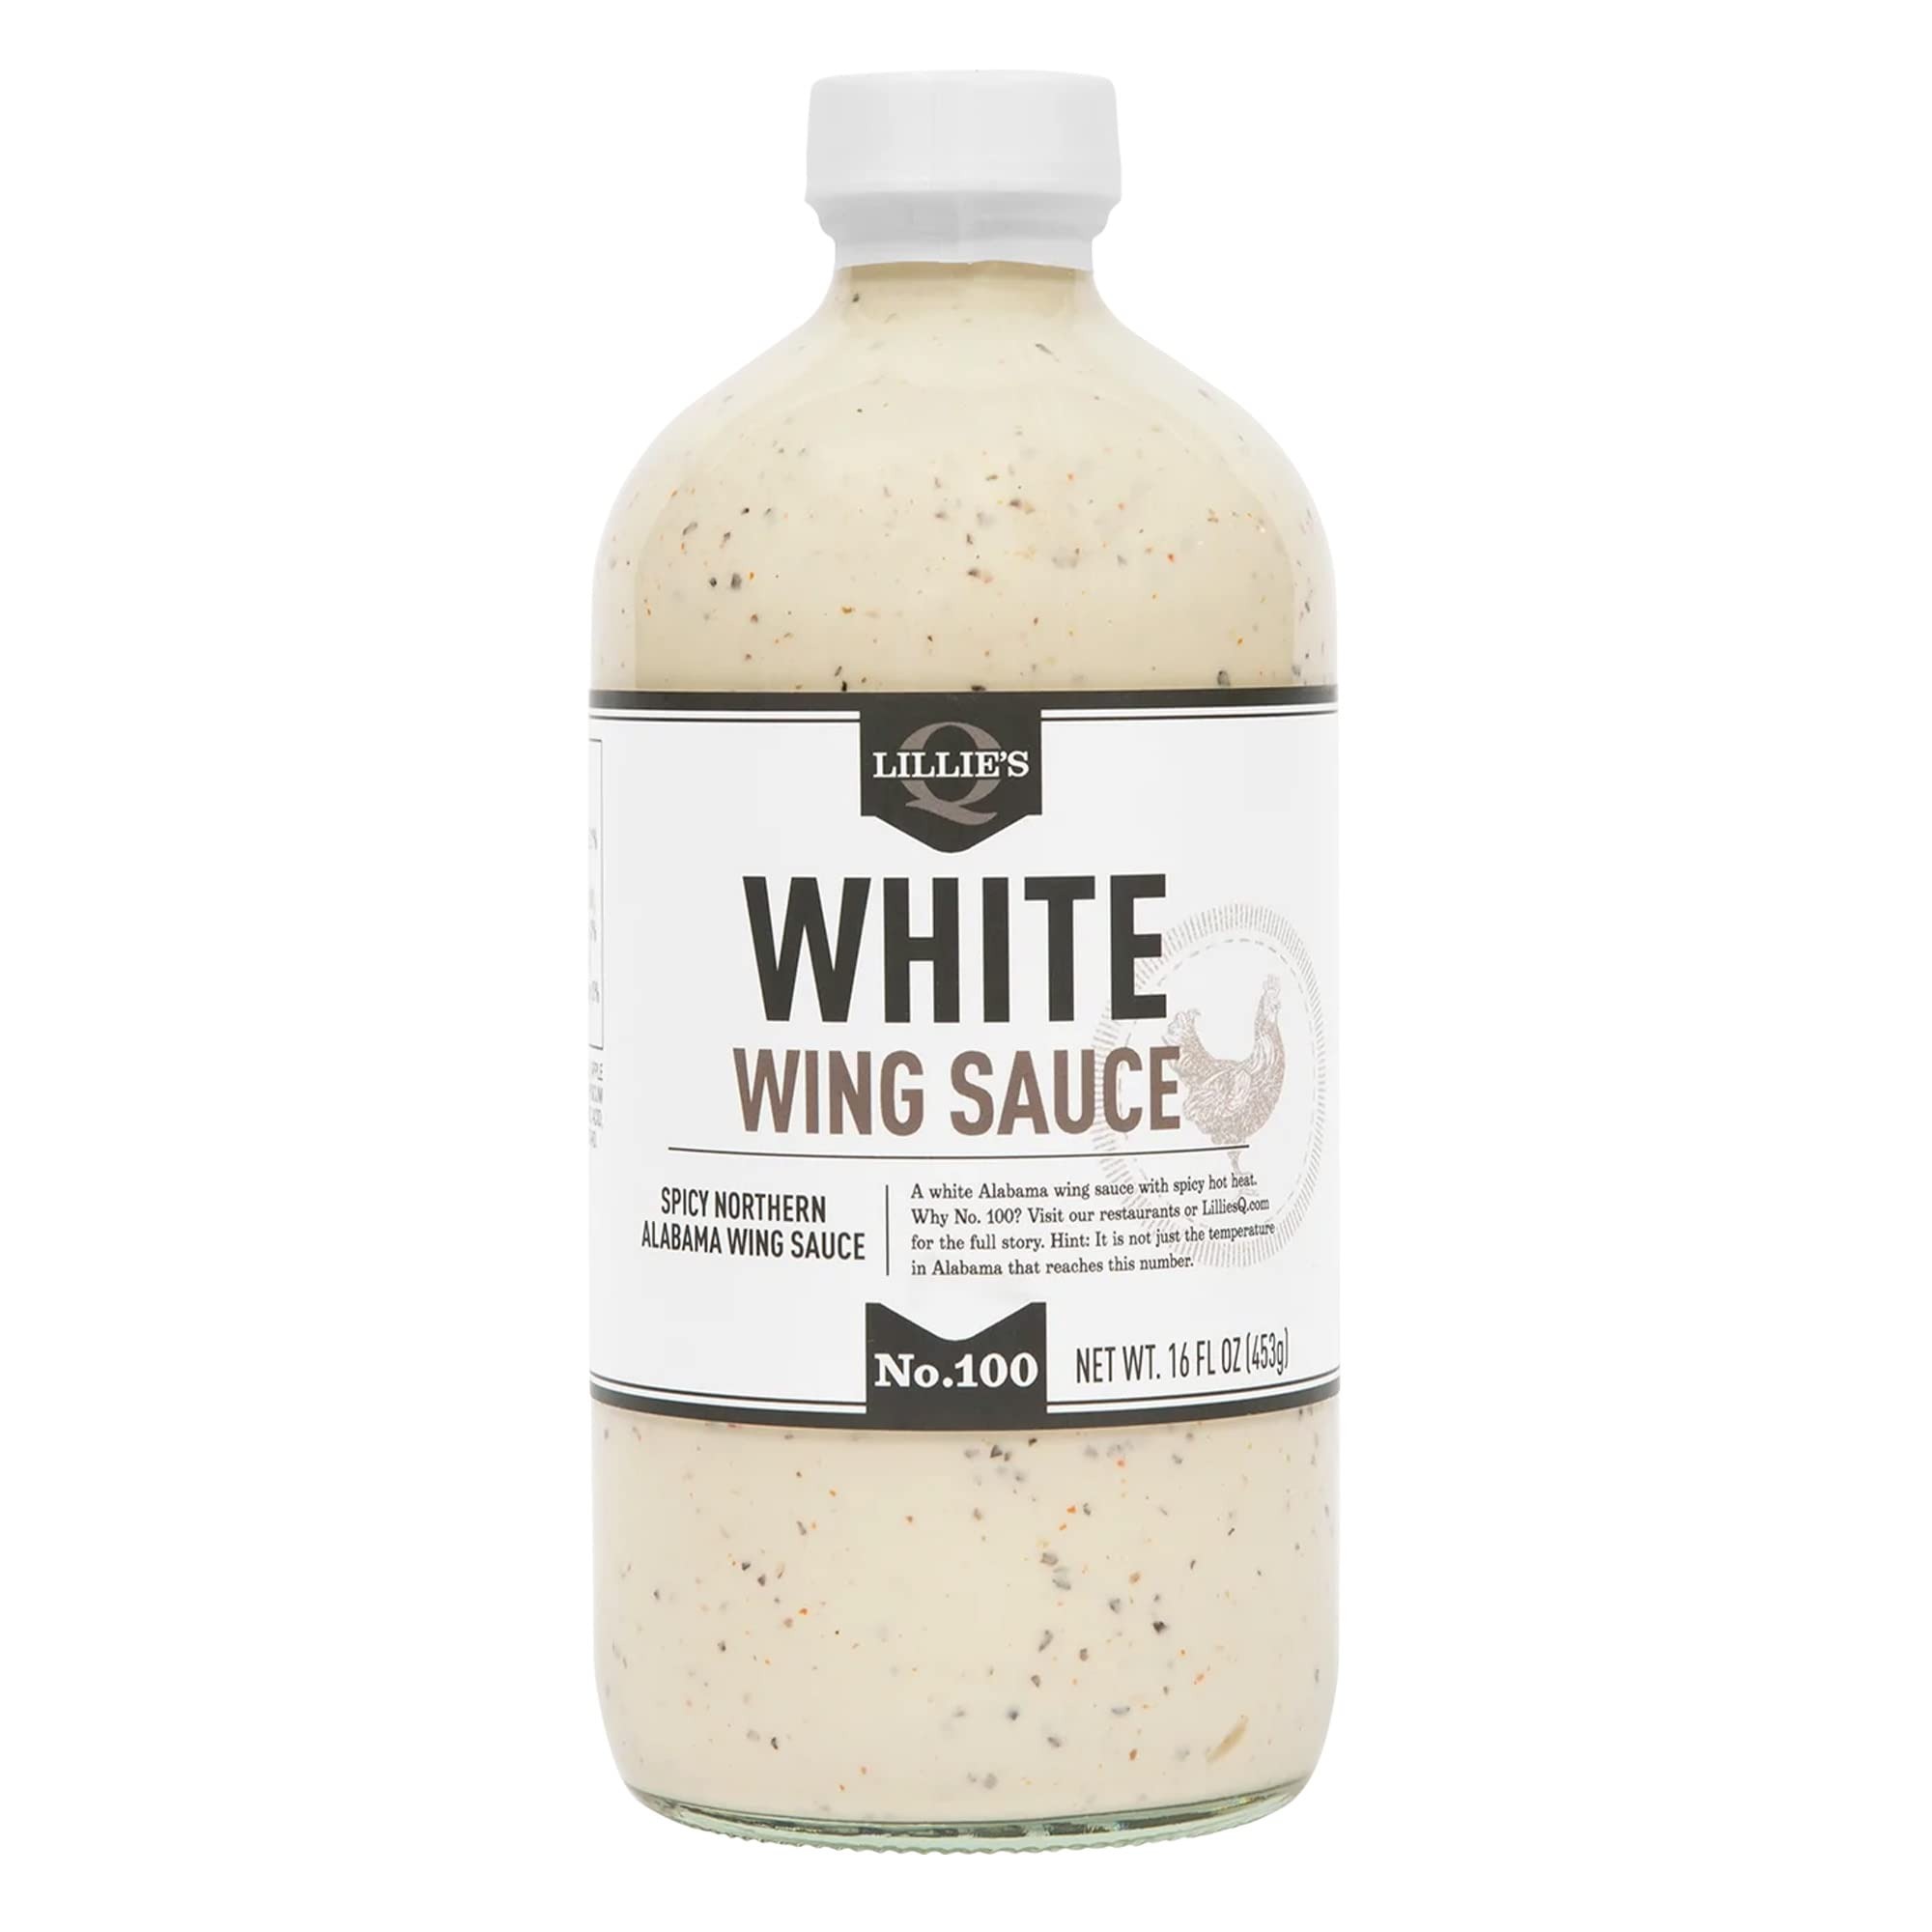
Item Name: Lillie's Q - White Wing Sauce, Mayonnaise- & Vinegar-Based, w/Gluten-Free Ingredients, Hot & Spicy Cayenne Flavor, Dairy-Free, GMO-Free, No High Fructose Corn Syrup (16 oz)
Bullet Point 1: SMOOTH, CREAMY SAUCE WITH A KICK: This creamy creation is a twist on the classic white wing sauce, a known staple for smoked chicken in Alabama. With some spicy peppers for added kick, this sauce is sure to take your recipe up a notch.
Bullet Point 2: PREMIUM WING SAUCES FOR EVERY OCCASION: White Wing Sauce is great on smoked chicken & chicken wings, but it will also be a welcome addition to any of your favorite chicken recipes.
Bullet Point 3: OUR WING SAUCES HAVE A STORY TO TELL: Why No. 100? We added peppers to our white sauce recipe to give it an added kick of delicious spice. These peppers have a 100 rating on the Scoville scale, so get ready for a little extra heat!
Bullet Point 4: KETO-FRIENDLY INGREDIENTS TO WRITE HOME ABOUT: Our wing sauces are made from a unique blend of authentic, gluten-free ingredients. That means no high fructose corn syrup, MSG, preservatives, high fructose corn syrup, nuts, or GMOs.
Bullet Point 5: AUTHENTICALLY CRAFTED SOUTHERN BBQ: Serving up barbeque that is true to regional traditions while creating unique, reimagined flavors is an art form. Thanks to Grandma Lillie, a full family lineage of BBQ passion—we believe we’ve mastered it.
Value: 16.0
Unit: Fl Oz

Price: 19.65